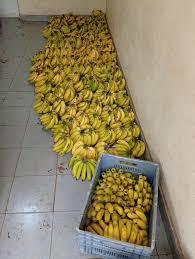
Zilizo kwa tray. Hizi ndizi zilizo kwa tray zinaonekana ni ndizi imeiva vizuri. Zingine zenye ziko chini tunaona ni ndizi mchanganyiko. Kuna zenye hazijaiva vizuri na zingine zenye zimeiva vizuri.